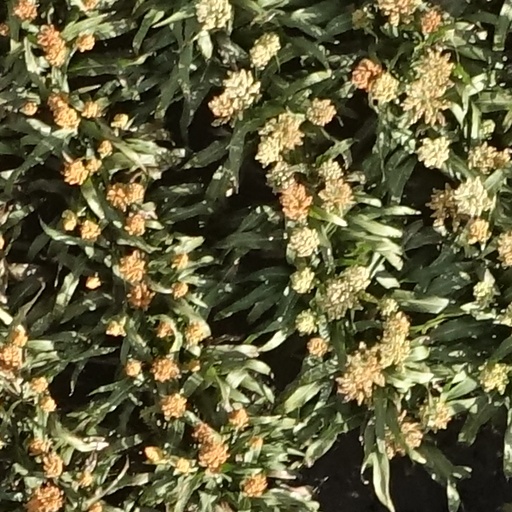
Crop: sorghum